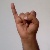
The image shows a hand gesture representing the letter 'I' in Indian Sign Language.